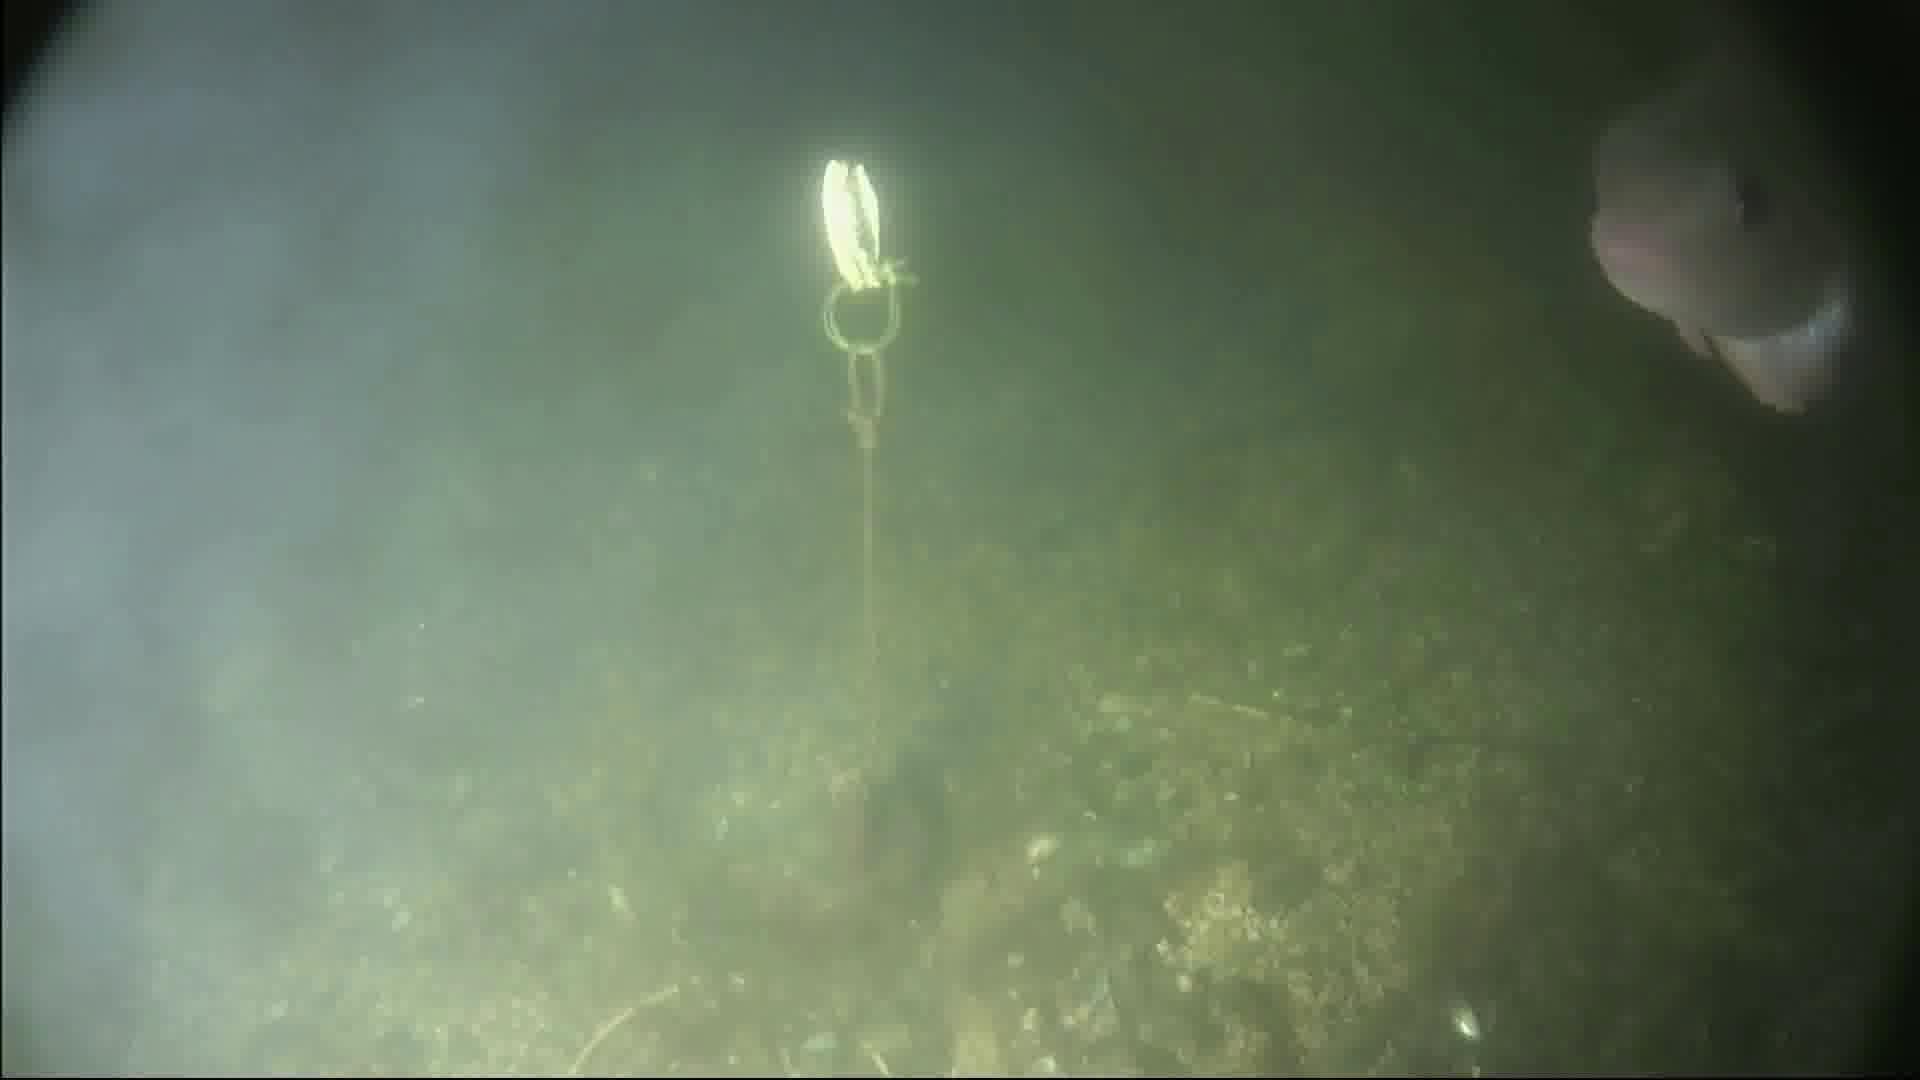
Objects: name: fish
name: crab